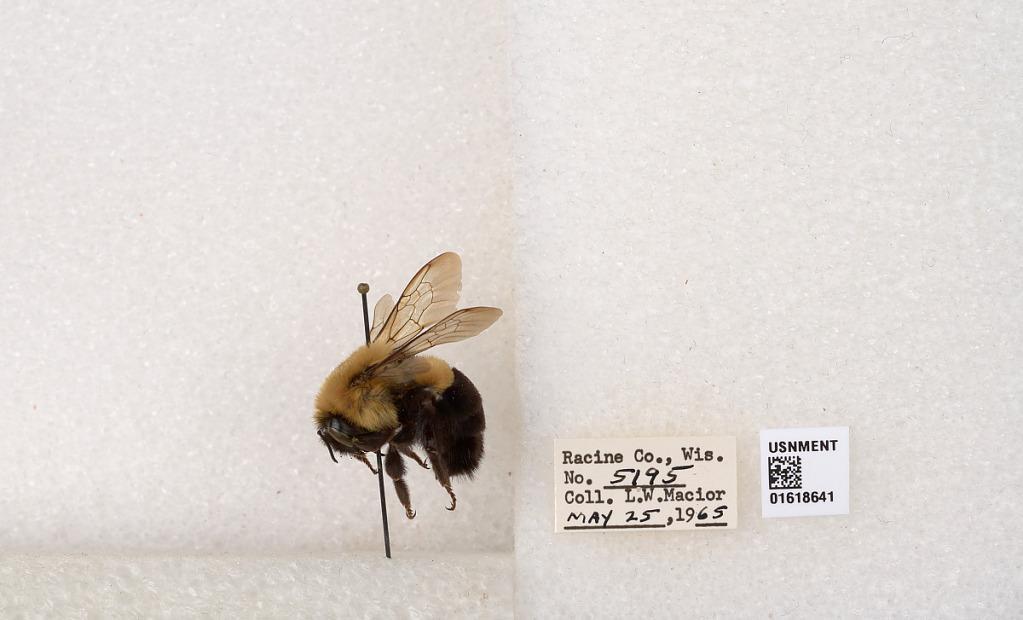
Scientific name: Bombus impatiens Cresson
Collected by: L. Macior
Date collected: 1965-5-25
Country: United States
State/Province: Wisconsin
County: Racine
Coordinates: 42.7299, -87.8123